Willem I Lock

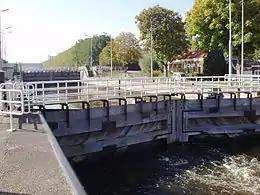
Willem I lock, from the north.

Willem I Lock is a monumental lock in Amsterdam-Noord.